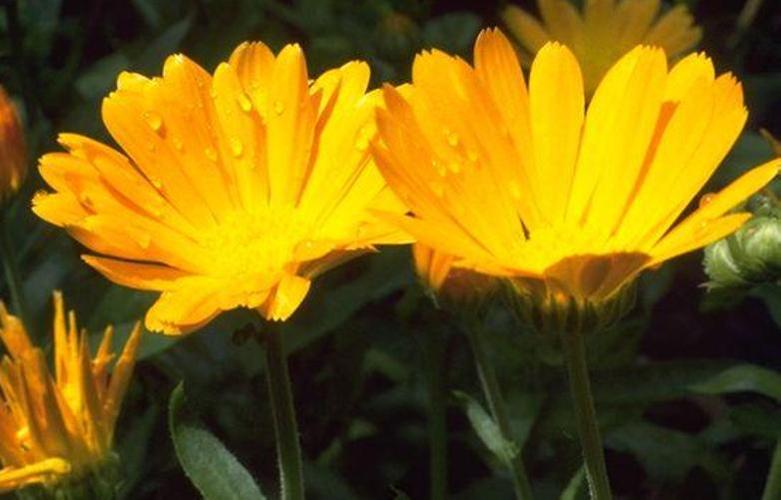
Label: english marigold